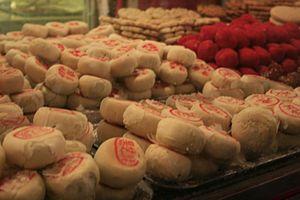
La cuisine du Shaanxi, appelée shancai en Chine, est la cuisine originaire de la province du Shaanxi, dont la capitale est Xi'an.